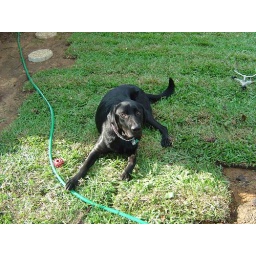
Scout dog laying on the newly laid grass in our backyard.